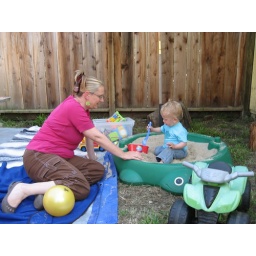
Julian and Sarah in the new sand box